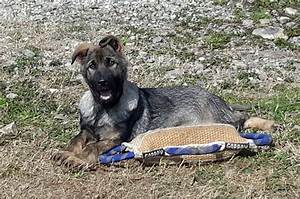
Label: cane